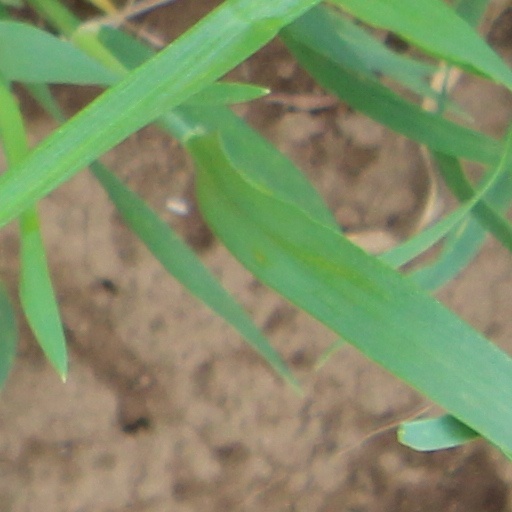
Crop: wheat